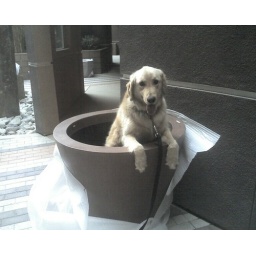
They're setting up new planters in my building, and my dog apparently felt like jumping in. (via mobile upload)